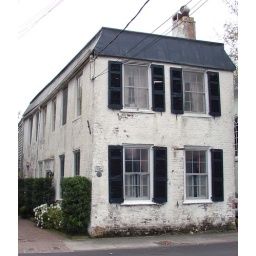
Charming white house in beautiful downtown Charleston